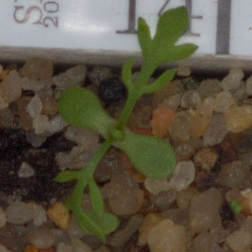
Label: scentless_mayweed